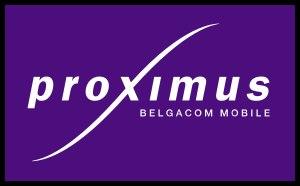
Proximus est un opérateur de télécommunications mobile belge entre 1994 et 2006, puis une marque commerciale de Belgacom. En 2010, la société Proximus est absorbée par Belgacom. Depuis 2014, tous les services de Belgacom sont commercialisés sous la marque Proximus.